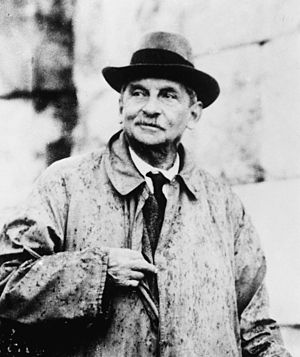
Arthur Evans
Sir Arthur John Evans var en britisk arkæolog, kendt for sine udgravninger af Knossos på Kreta.